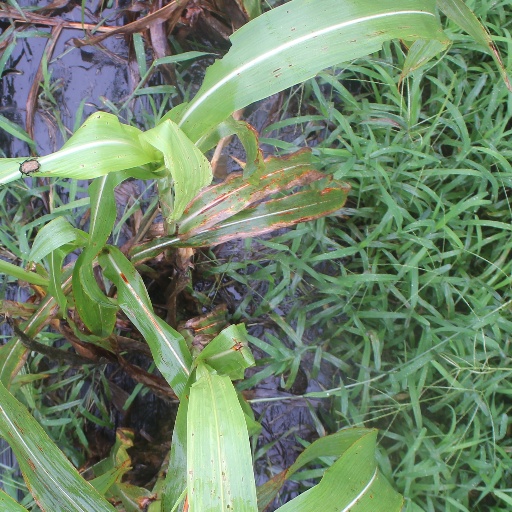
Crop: sorghum